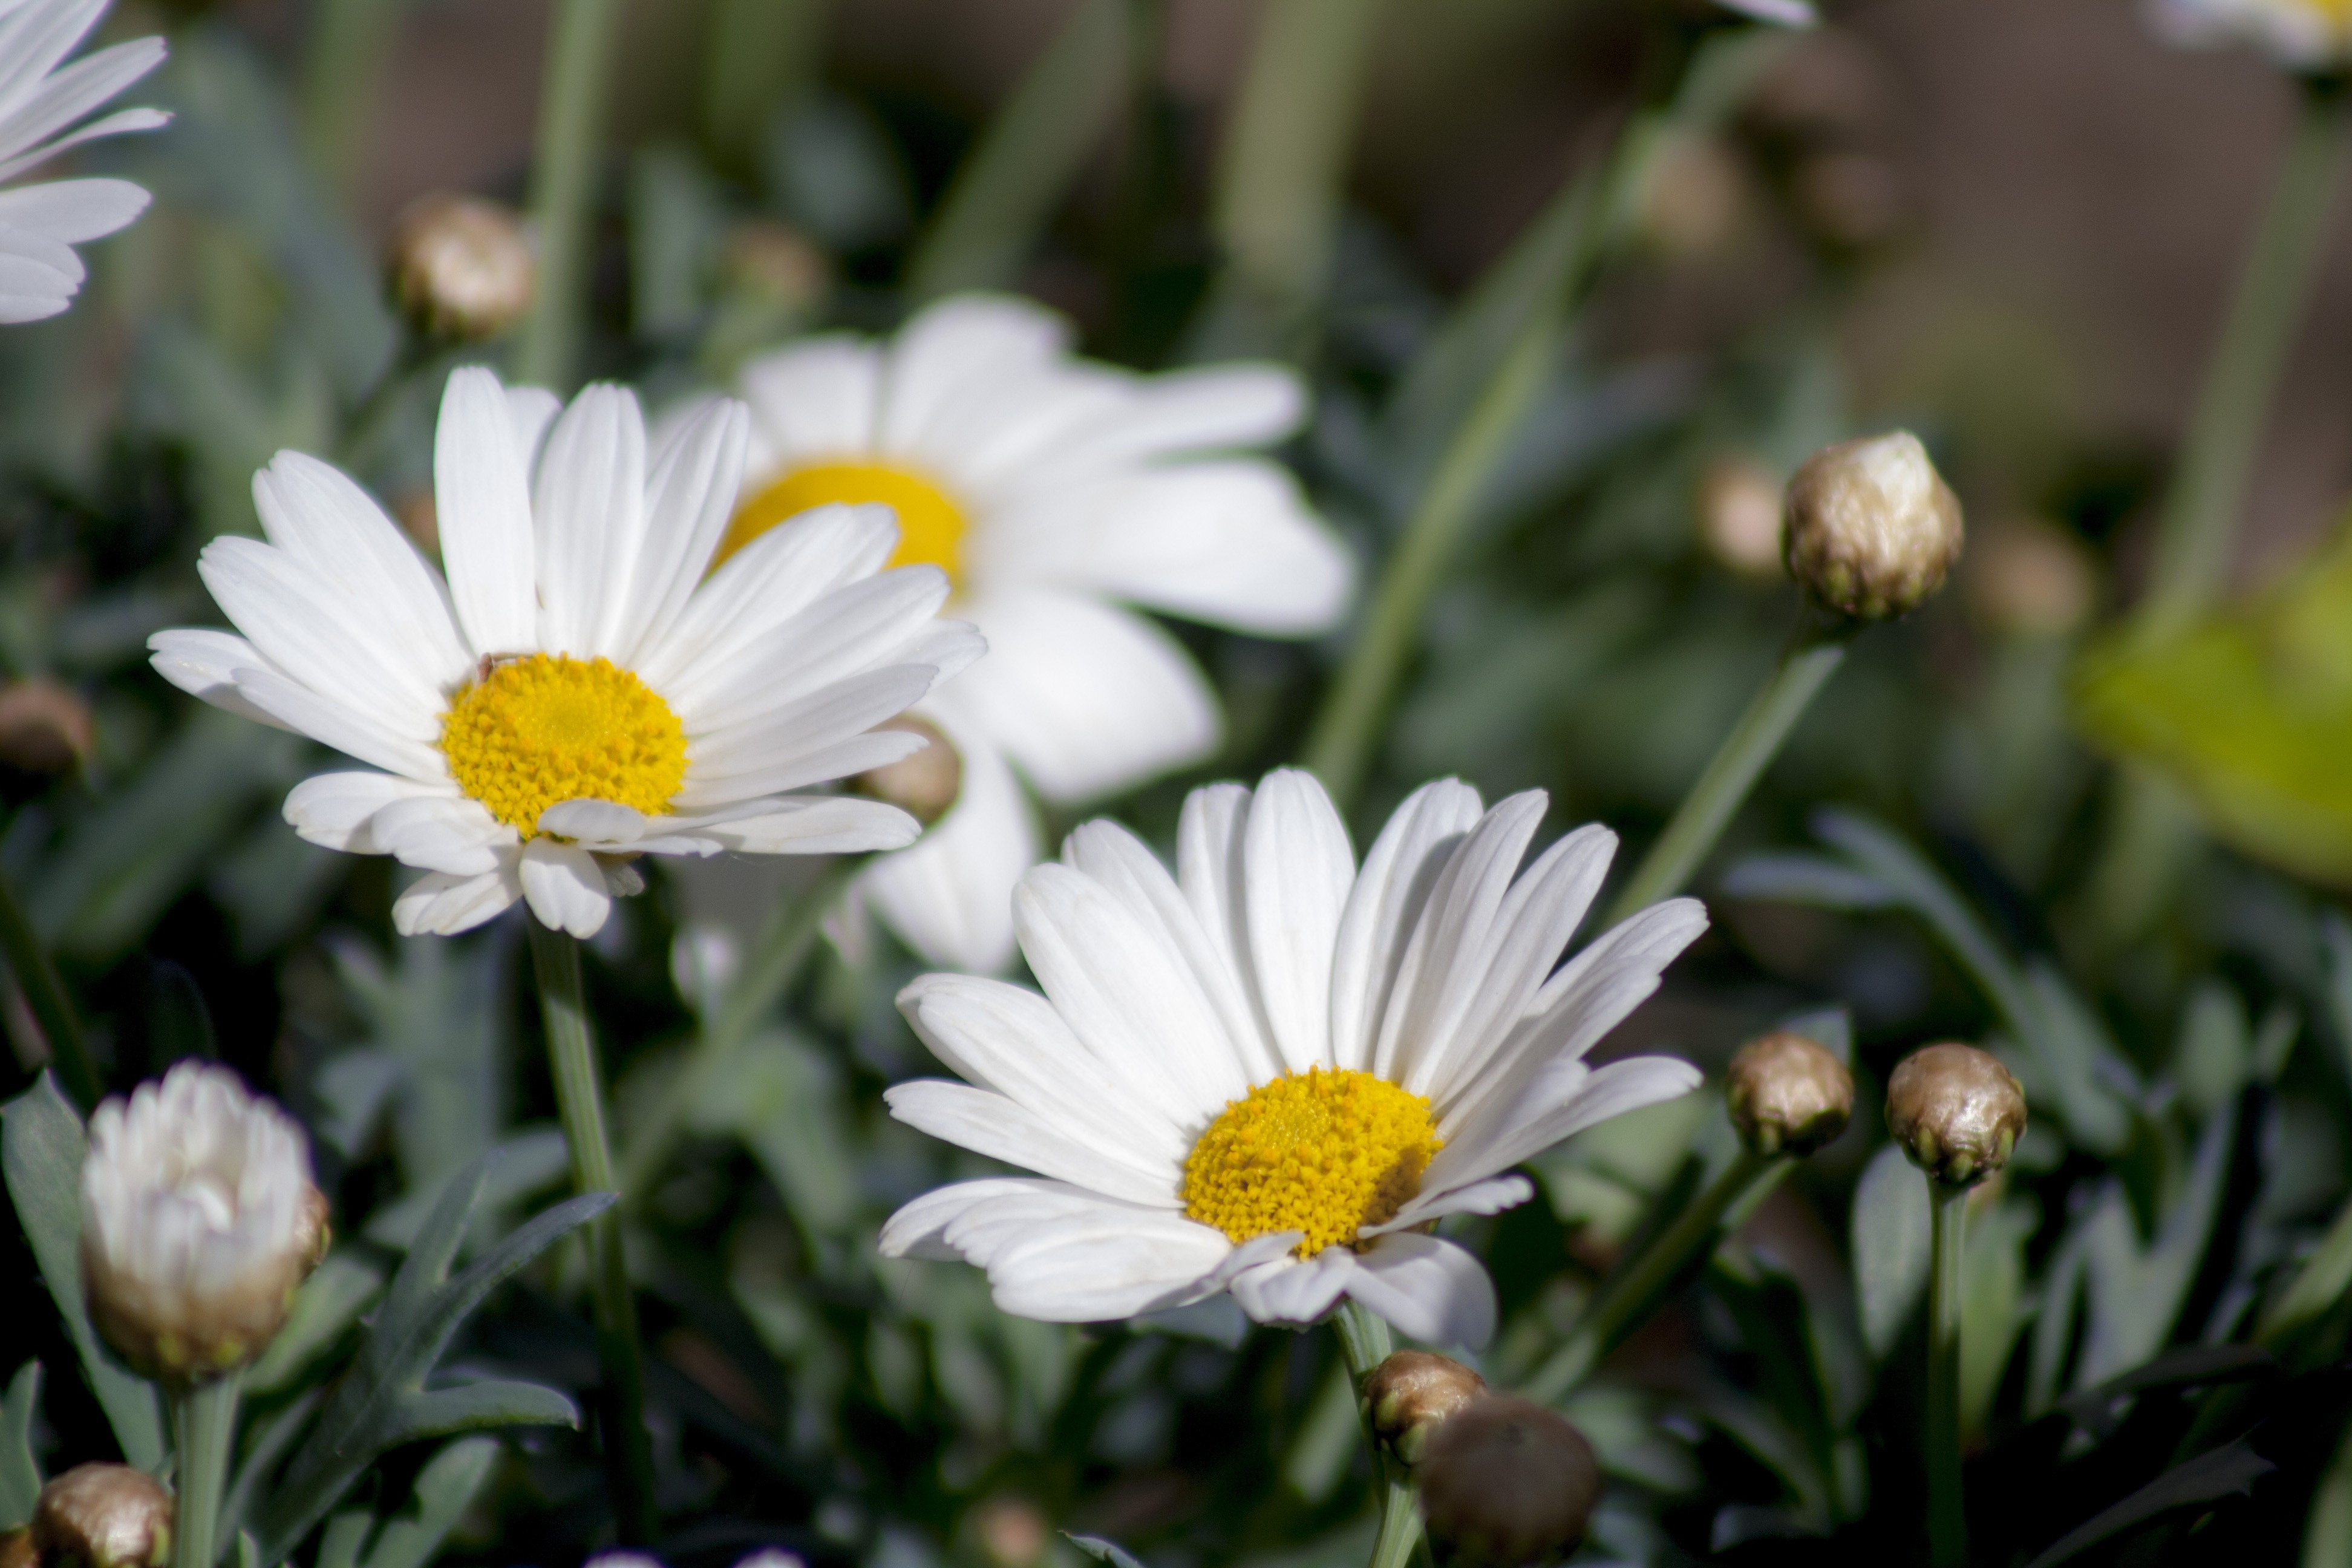
nature, blossom, plant, white, flower, petal, bloom, daisy, bush, spring, botany, flora, wildflower, flowers, marguerite, macro photography, white blossom, flowering plant, daisy family, oxeye daisy, land plant, marguerite daisy